Downhill mountain biking

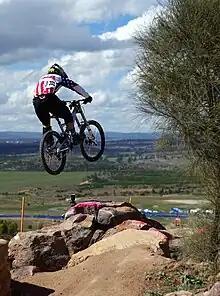
American Luke Strobel.

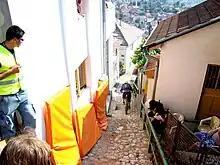
Part of the Sarajevo urban downhill downtown race track.

Downhill Mountain Biking (DH) is a style of mountain biking practiced on steep, rough terrain that often features jumps, drops, rock gardens and other obstacles. Jumps can be up to and including , and drops can be greater than .